Evzones

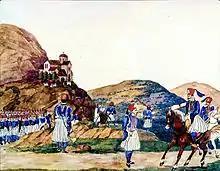
Rumeliote light infantry in 1838

The Evzones or Evzonoi were a type of light infantry units in the Hellenic Army. Today, they are the members of the Presidential Guard, a ceremonial unit that guards the Greek Tomb of the Unknown Soldier and the Presidential Mansion in Athens. An Evzone is also known, colloquially, as a Tsoliás (pl. Τσολιάδες, Tsoliádes). Evzones are known for their distinctive uniform, which evolved from the clothes worn by the klephts who fought the Ottoman occupation of Greece. The most visible item of this uniform is the fustanella, a kilt-like garment. Their distinctive dress turned them into a popular image for the Greek soldier, especially among foreigners.